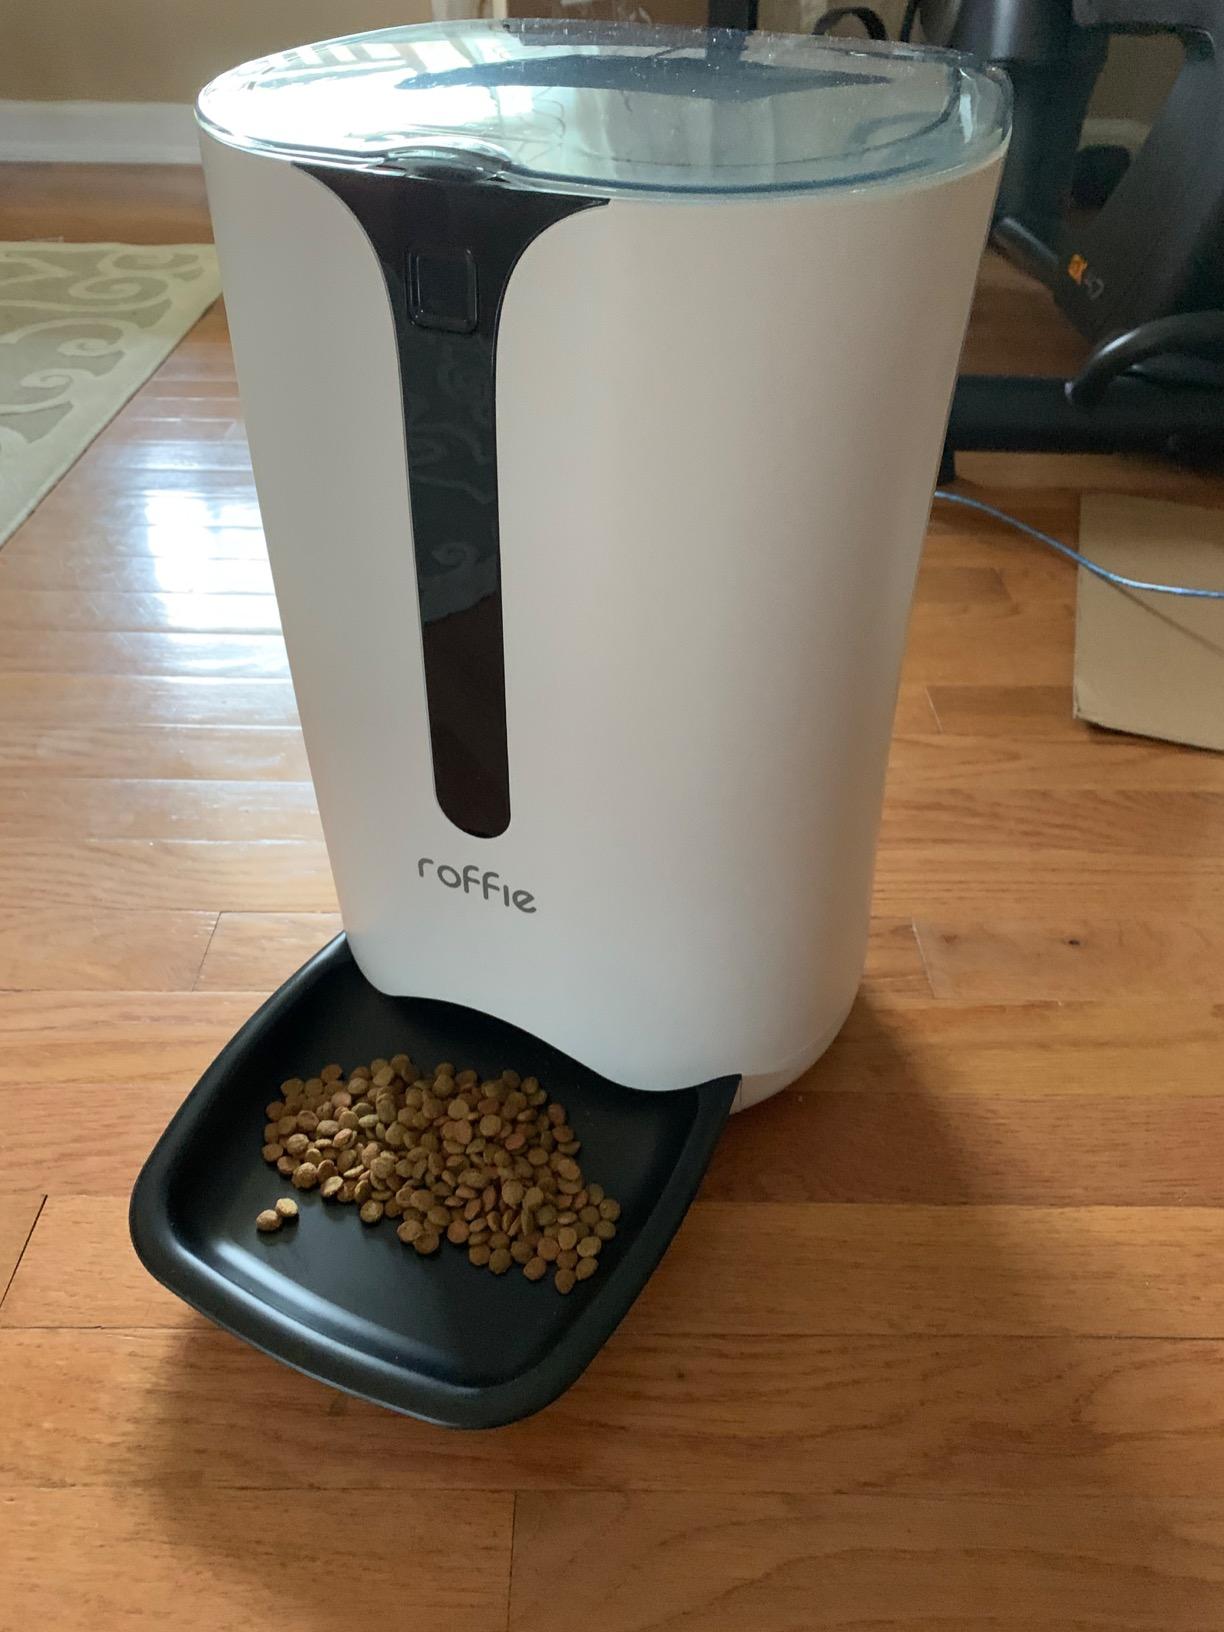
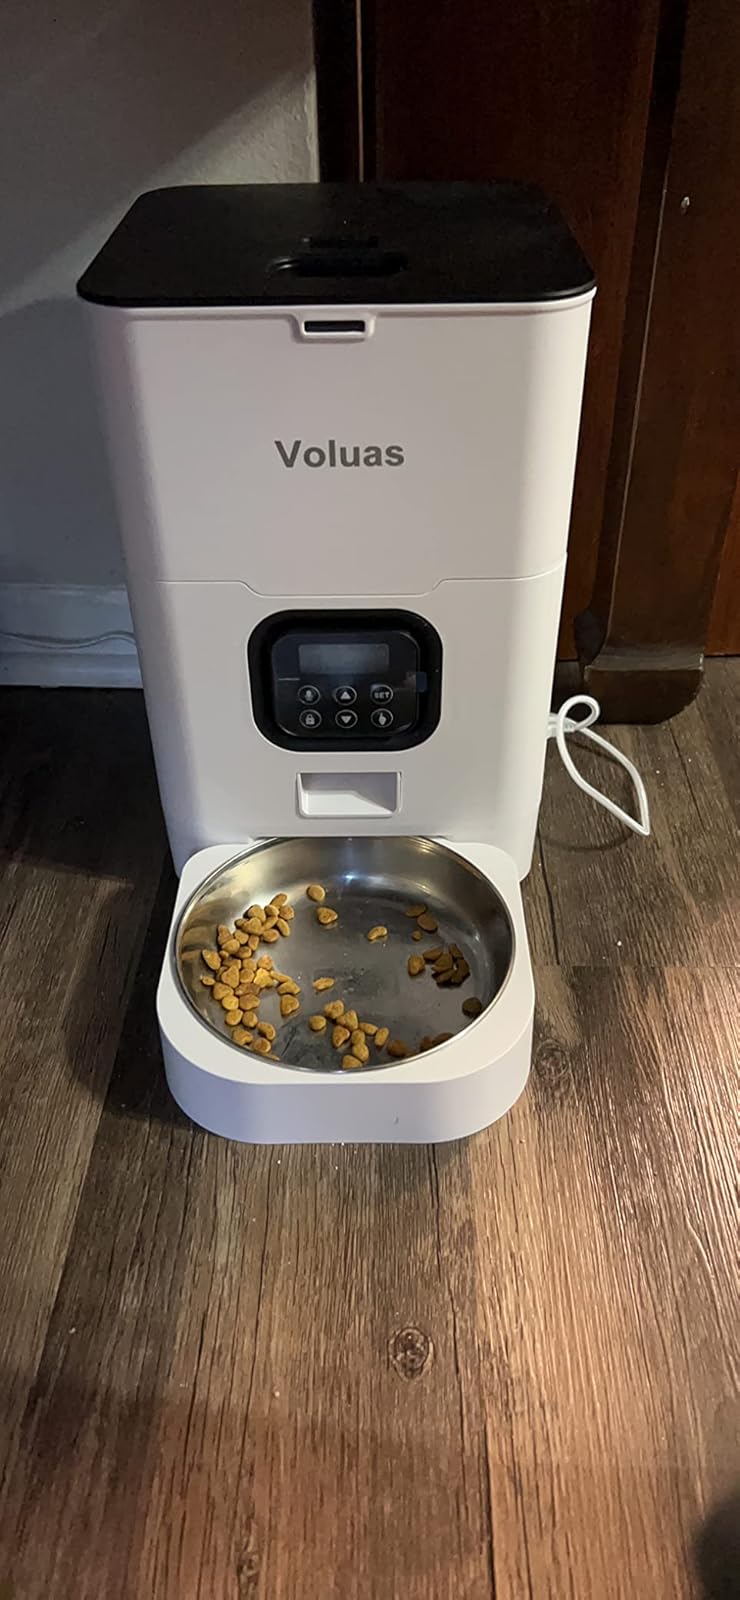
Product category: items_feeder
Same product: no